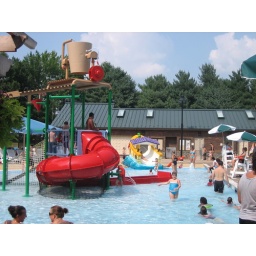
This used to be a boring rectangular swimming pool, back in my day.